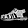
Label: Sandal